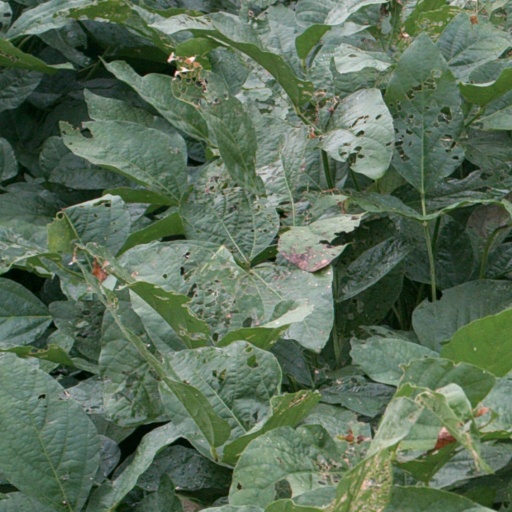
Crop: soybean